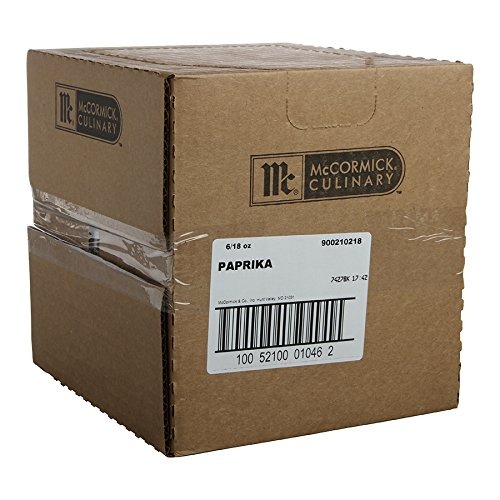
Item Name: McCormick Paprika 18 oz., 6 per case
Product Description: McCormick Paprika, 18 oz., 6 per case
Value: 6.0
Unit: Count

Price: 56.055